Economy of the Northern Mariana Islands

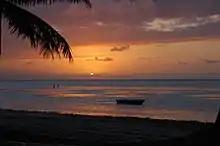
Saipan sunset

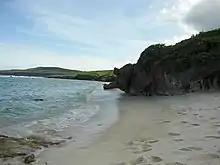
Long Beach, Tinian

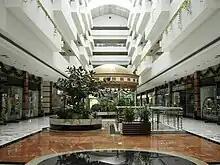
Tinian Hotel lobby

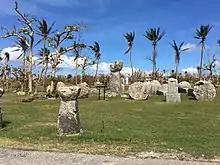
The ruins of the House of Taga stones

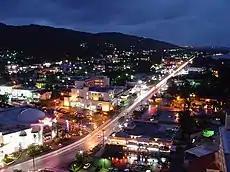
Saipan at night

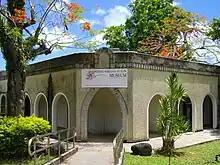
Northern Marianas Islands Museum

The economy of the Northern Mariana Islands benefits substantially from financial assistance from the United States and tourism. The rate of funding has declined as locally generated government revenues have grown. An agreement for the years 1986 to 1992 entitled the islands to $228 million for capital development, government operations, and special programs. Since 1992, funding has been extended one year at a time. The Commonwealth received funding of $11 million for infrastructure, for FY96/97 through FY02/03, with an equal local match.